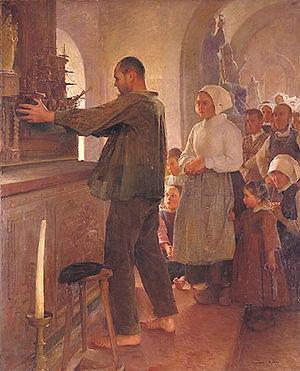
Huile sur toile de l'artiste français Henri Royer (1869-1938). Quimper, musée des Beaux-Arts.
Henri Paul Royer né le 22 janvier 1869 à Nancy et mort le 31 octobre 1938 à Neuilly-sur-Seine est un peintre français.